Diego Demme

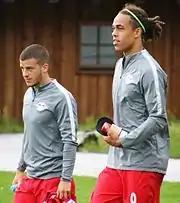
Demme pictured with Yussuf Poulsen in a friendly match against FC Liefering on 9 August 2016.

It was announced on 7 January 2014 that Demme signed for 3. Liga side RB Leipzig, signing a contract, keeping him until 2018. The transfer move cost €350,000 to sign Demme.